Future of the Royal Air Force

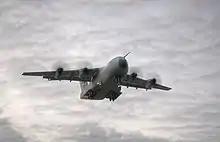
The first A400M on final approach, during its fourth flight on 15 January 2010.

In 2018, the RAF announced plans to upgrade its airborne early warning facility. Initially this was planned as an upgrade of the E-3D Sentry fleet, which would mirror the Sentry Block 40/45 upgrade undertaken by the USAF, and subsequently fitted to the Sentry fleet of the Armée de l'Air in France. However, owing to the significant cost of such a project, estimated at approximately £2 billion, it was thought that it would be more cost-effective to procure a new system instead. Although there were calls for an open competition to select the new platform, most notably from a partnership between Airbus and Saab, which would feature the Swedish company's Erieye radar system combined with an Airbus aircraft, the Ministry of Defence was announced as being in talks with Boeing over procuring its E-7 Wedgetail aircraft. To this end, in August 2018 the RAF began sending personnel to Australia to undergo training on the E-7, which was already in service with the RAAF. The potential selection of the E-7 was seen as advantageous in part due to its level of commonality with the P-8 Poseidon, which the RAF had selected as its new maritime patrol aircraft, as well as enabling greater co-operation with the RAAF. In October 2018, Gavin Williamson, announced that the Government had begun negotiations with Boeing, having determined that the E-7 "represents the best value for money option for the UK against need". A deal was signed in March 2019 that will see the RAF procure five E-7 aircraft for approximately £1.5bn. However, the 2021 defence white paper cut the total number of aircraft to only three. These will be based at RAF Lossiemouth alongside the Boeing P-8 Poseidon, and were initially due to enter service in 2023. With the E-3 Sentry having been withdrawn in 2021, this would leave a two-year capability gap that would see the United Kingdom rely on the NATO Airborne Early Warning and Control Force until the E-7 is operational. As of early 2024, the in-service date for the aircraft had been delayed to the end of 2025, which subsequently slipped further into 2026 resulting in a five-year capability gap. The 2025 defence review recommended that the RAF acquire additional aircraft; a recommendation that the government appeared to accept.